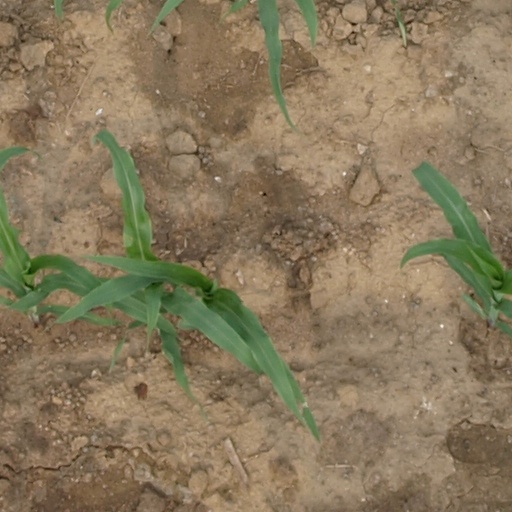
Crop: maize; corn